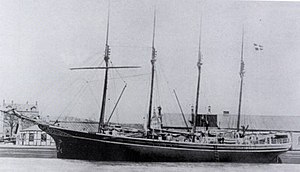
Dana (havforskningsskib) / Dana I
Motorskonnerten Dana
Motorskonnerten Dana, ejet af ØK og udlånt til havforskeren Johannes Schmidt til brug for hans ekspeditioner til Sargassohavet i 1920-21.
Dana er navnet på fire forskellige danske havforskningsskibe. De er benævnt med tallene I til IV.